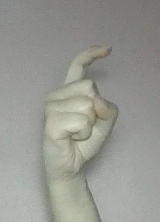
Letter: ra